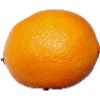
Label: Lemon Meyer 1